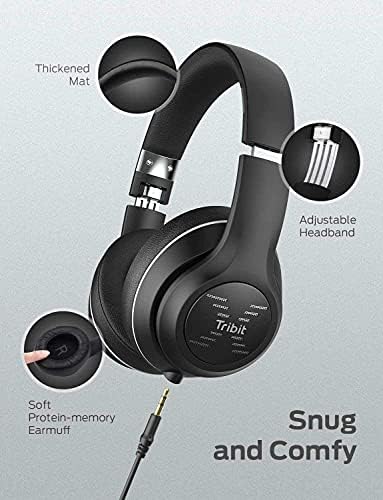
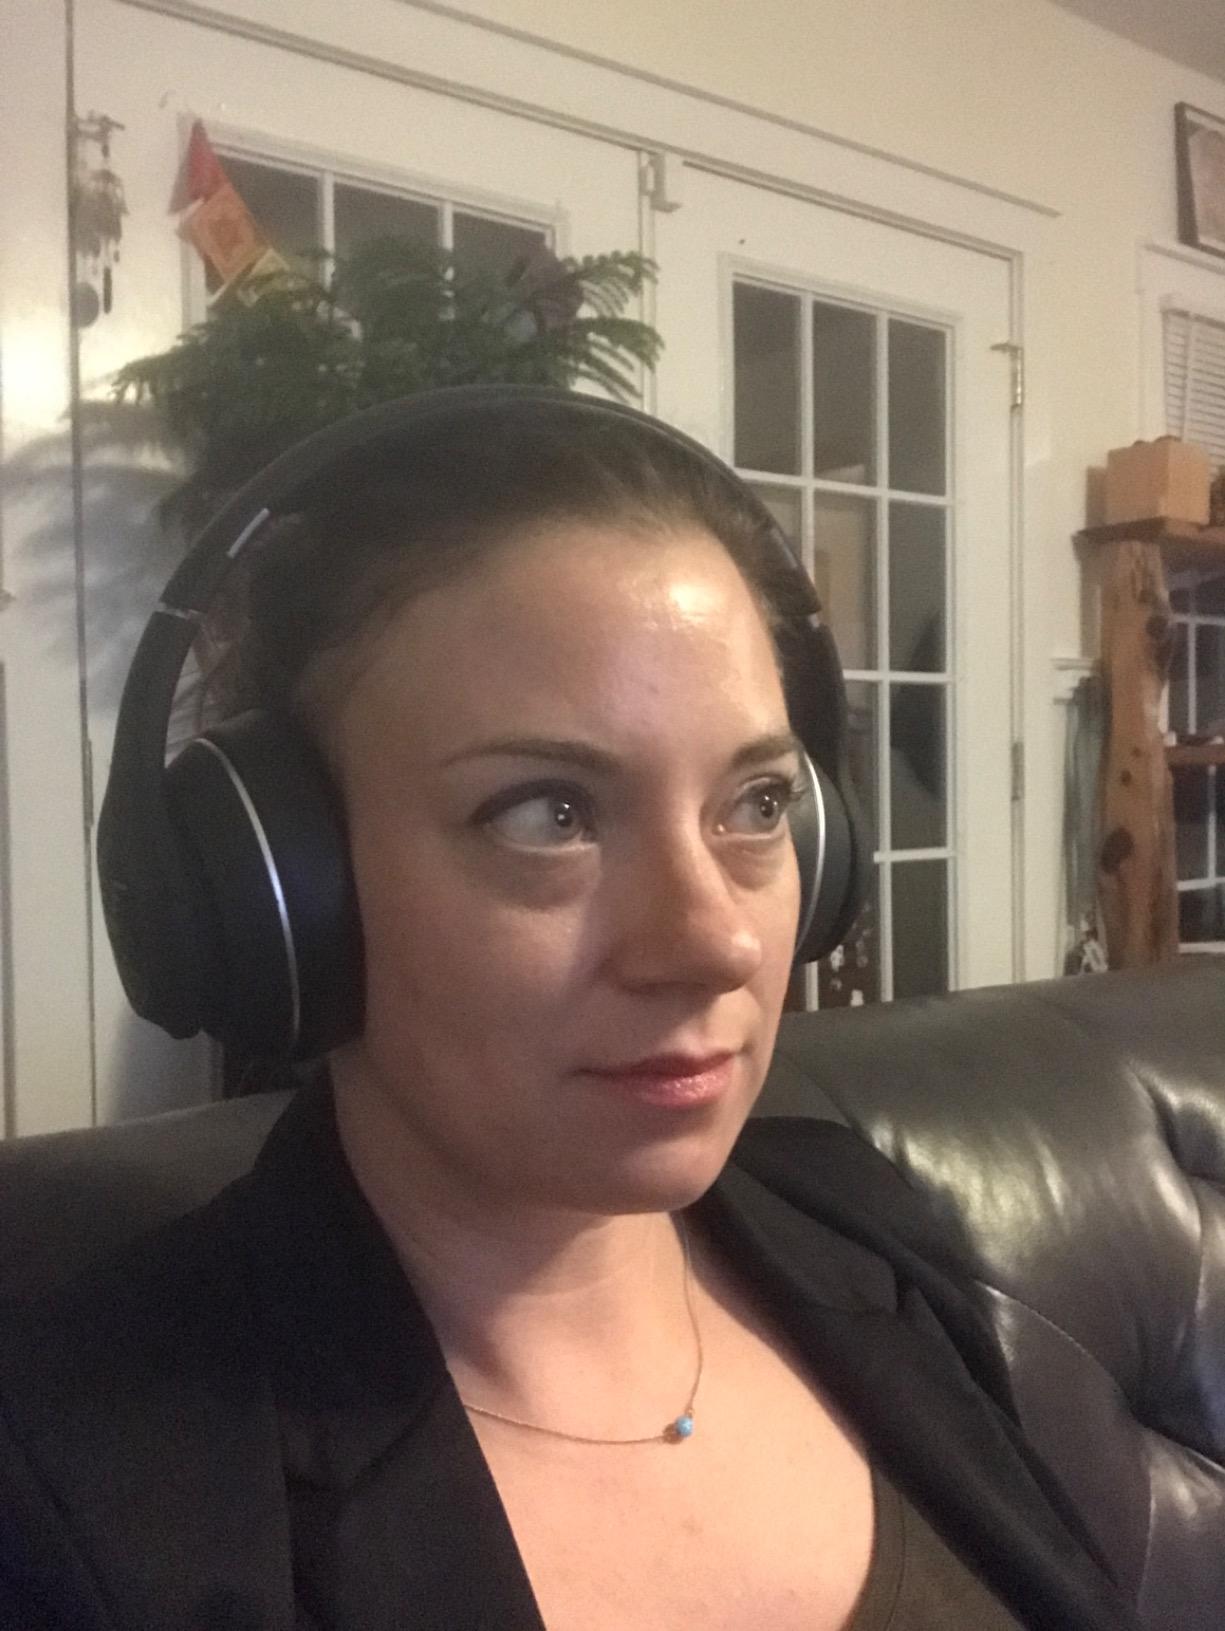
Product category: headphones
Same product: yes